Carlos Mendes Varela

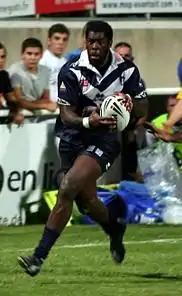

Carlos Mendes Varela (born 28 December 1984) is a Portuguese-born French professional rugby league footballer. Arrived in France at 12, he took the French nationality and played in 2008 for the France A team (reserve of the national team). His position is winger or centre. He is currently playing for Toulouse Olympique in the Co-operative Championship competition in France and England. Prior to his signing with Toulouse he was playing at Lyon in the French first division.